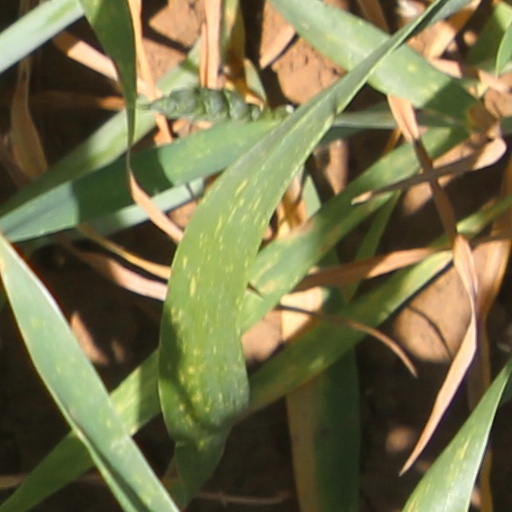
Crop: wheat